Oscar de la Renta

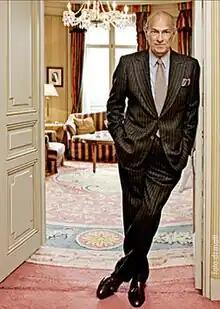
De la Renta in 2008

Óscar Arístides Renta Fiallo (22 July 1932 – 20 October 2014), known professionally as Oscar de la Renta, was a Dominican fashion designer. Born in Santo Domingo, he was trained by Cristóbal Balenciaga and Antonio del Castillo. De la Renta became internationally known in the 1960s as one of the couturiers who dressed Jacqueline Kennedy. He worked for Lanvin and Balmain. His eponymous fashion house has boutiques around the world, and is headquartered on Madison Avenue in Manhattan.